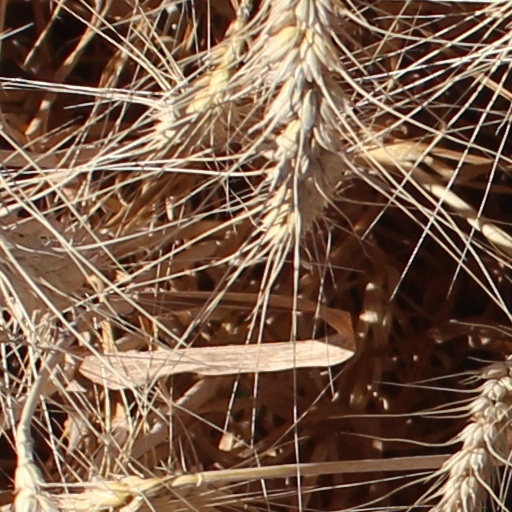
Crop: wheat